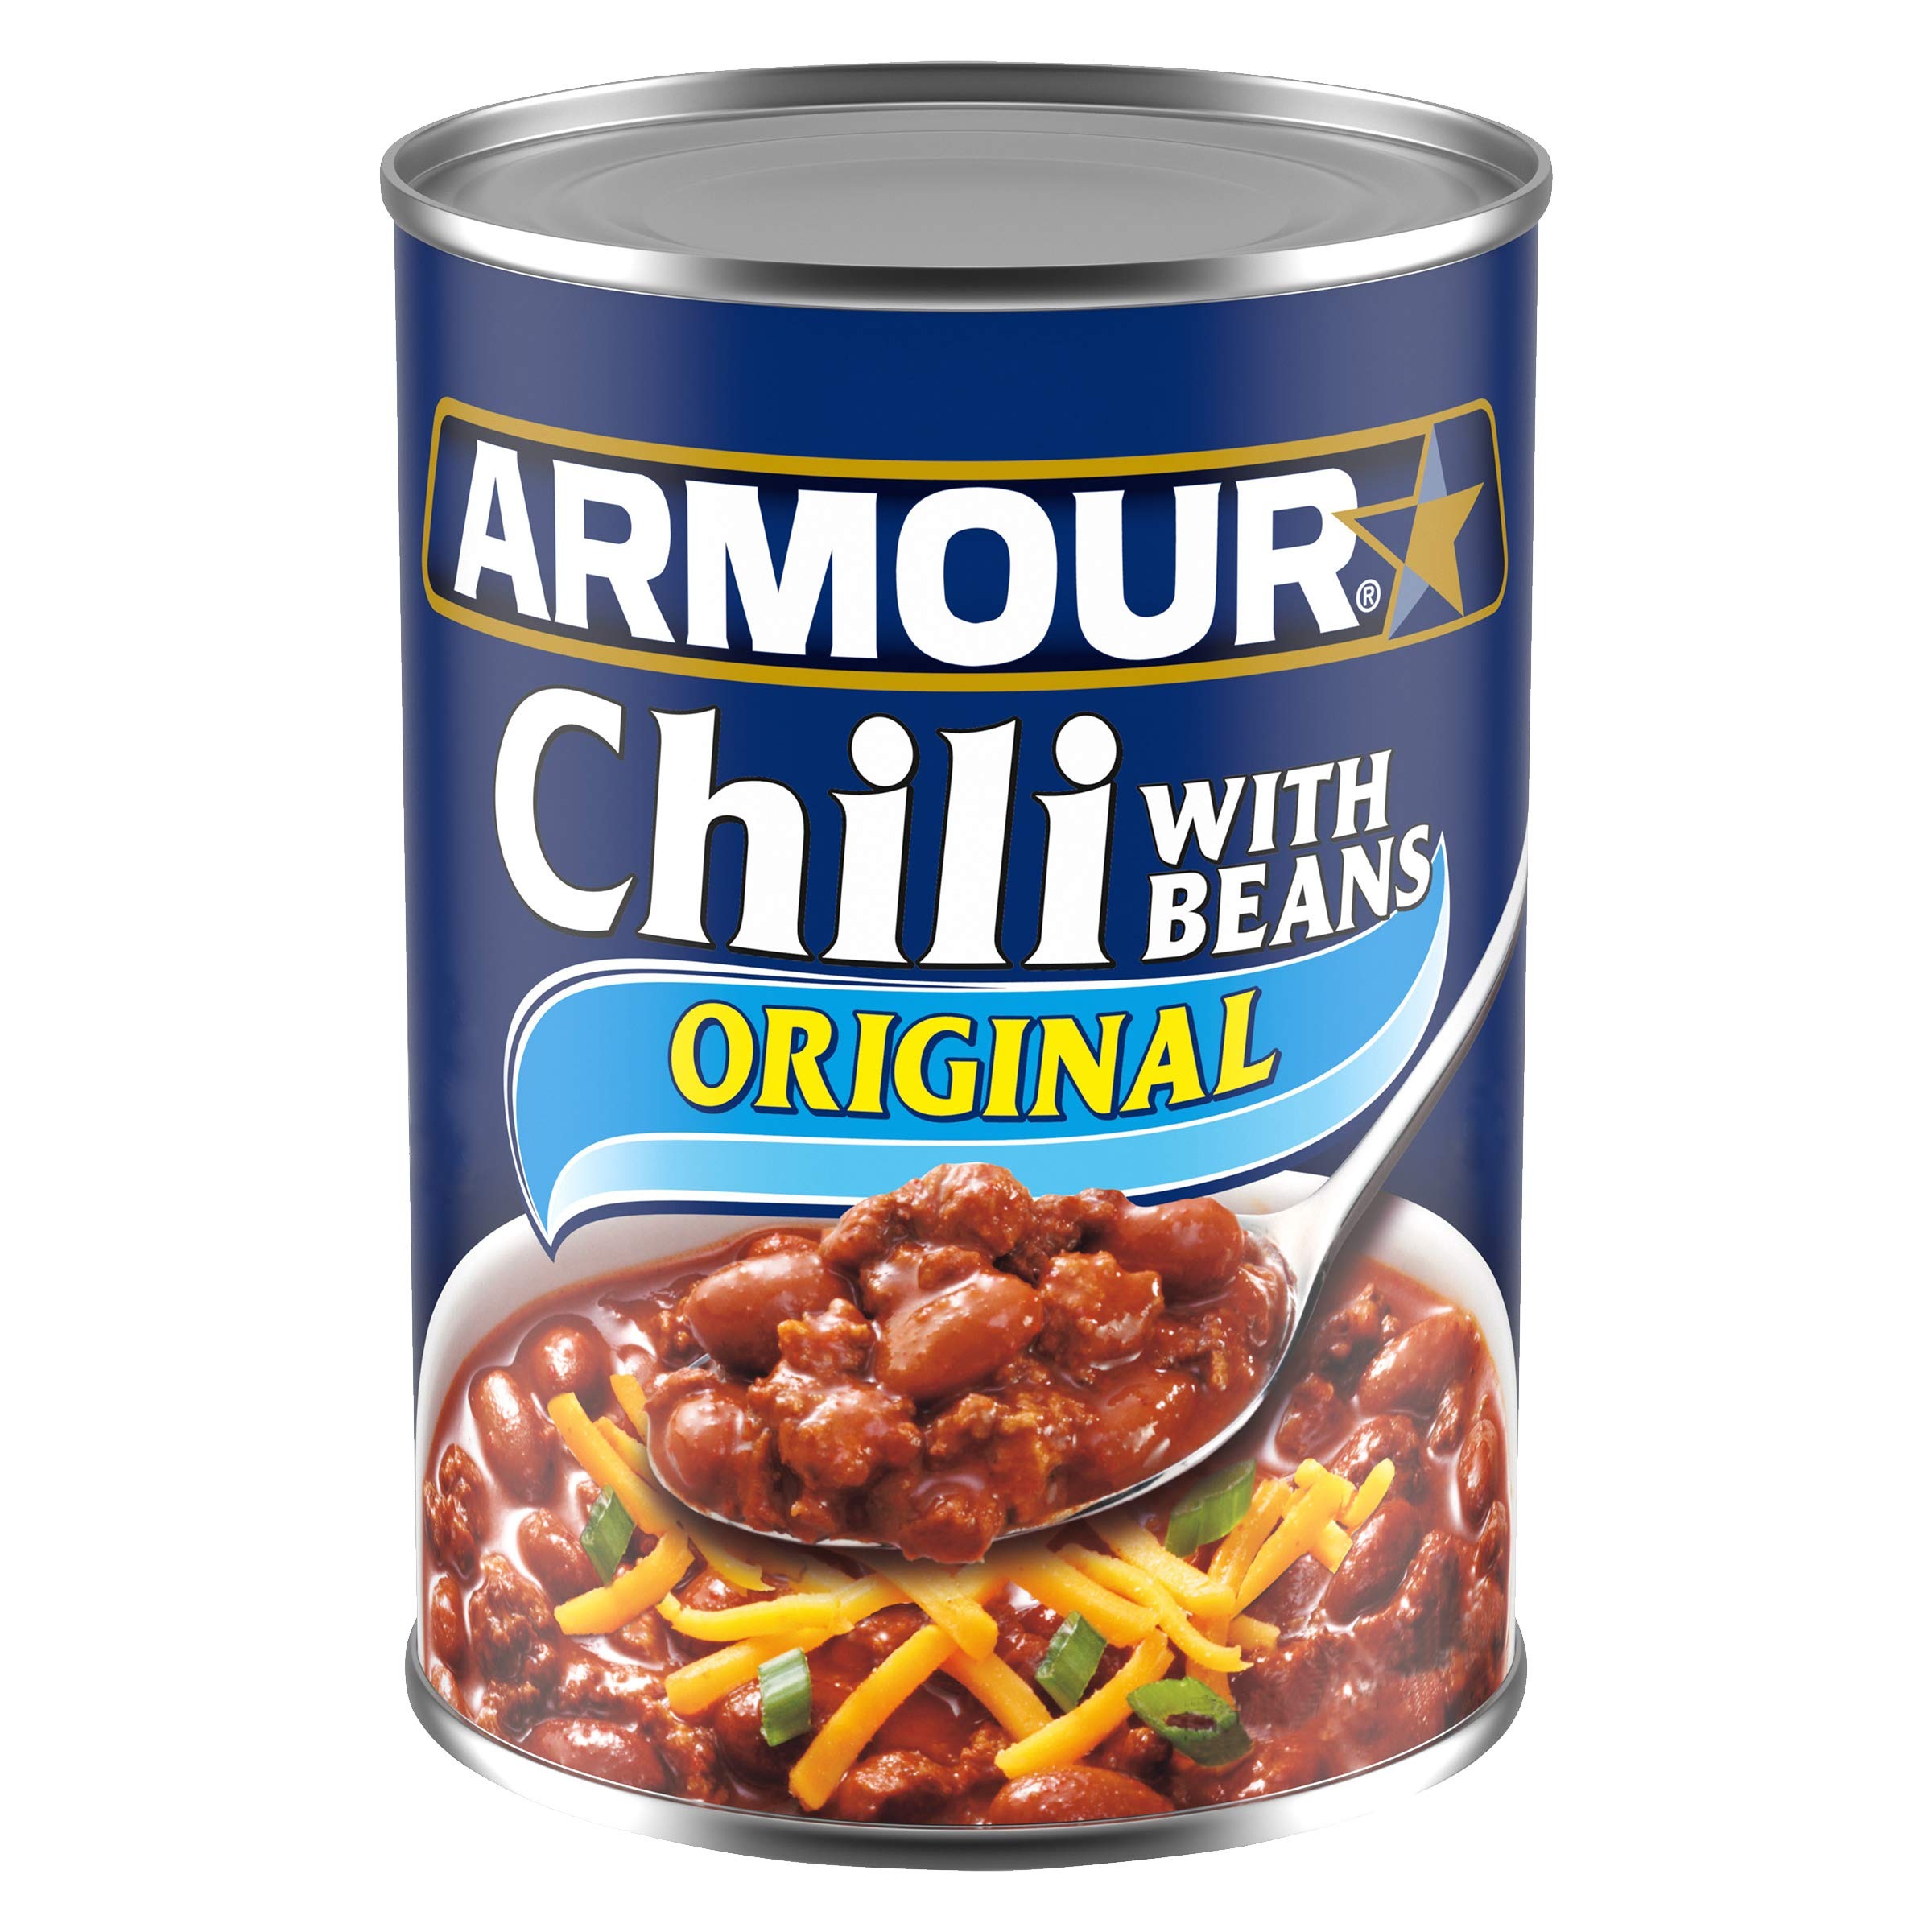
Item Name: Armour Star Chili With Beans, 14 oz
Bullet Point 1: One 14 oz can of Armour Star Chili with Beans Canned Food
Bullet Point 2: Canned chili offers a quick, easy meal with great flavor
Bullet Point 3: Chili with beef, pork and beans
Bullet Point 4: Enjoy chili with your favorite toppings, or pour it over nachos, hot dogs or rice
Bullet Point 5: Canned chili offers a tasty meal solution for camping, picnics and road trips
Value: 14.0
Unit: Ounce

Price: 1.69